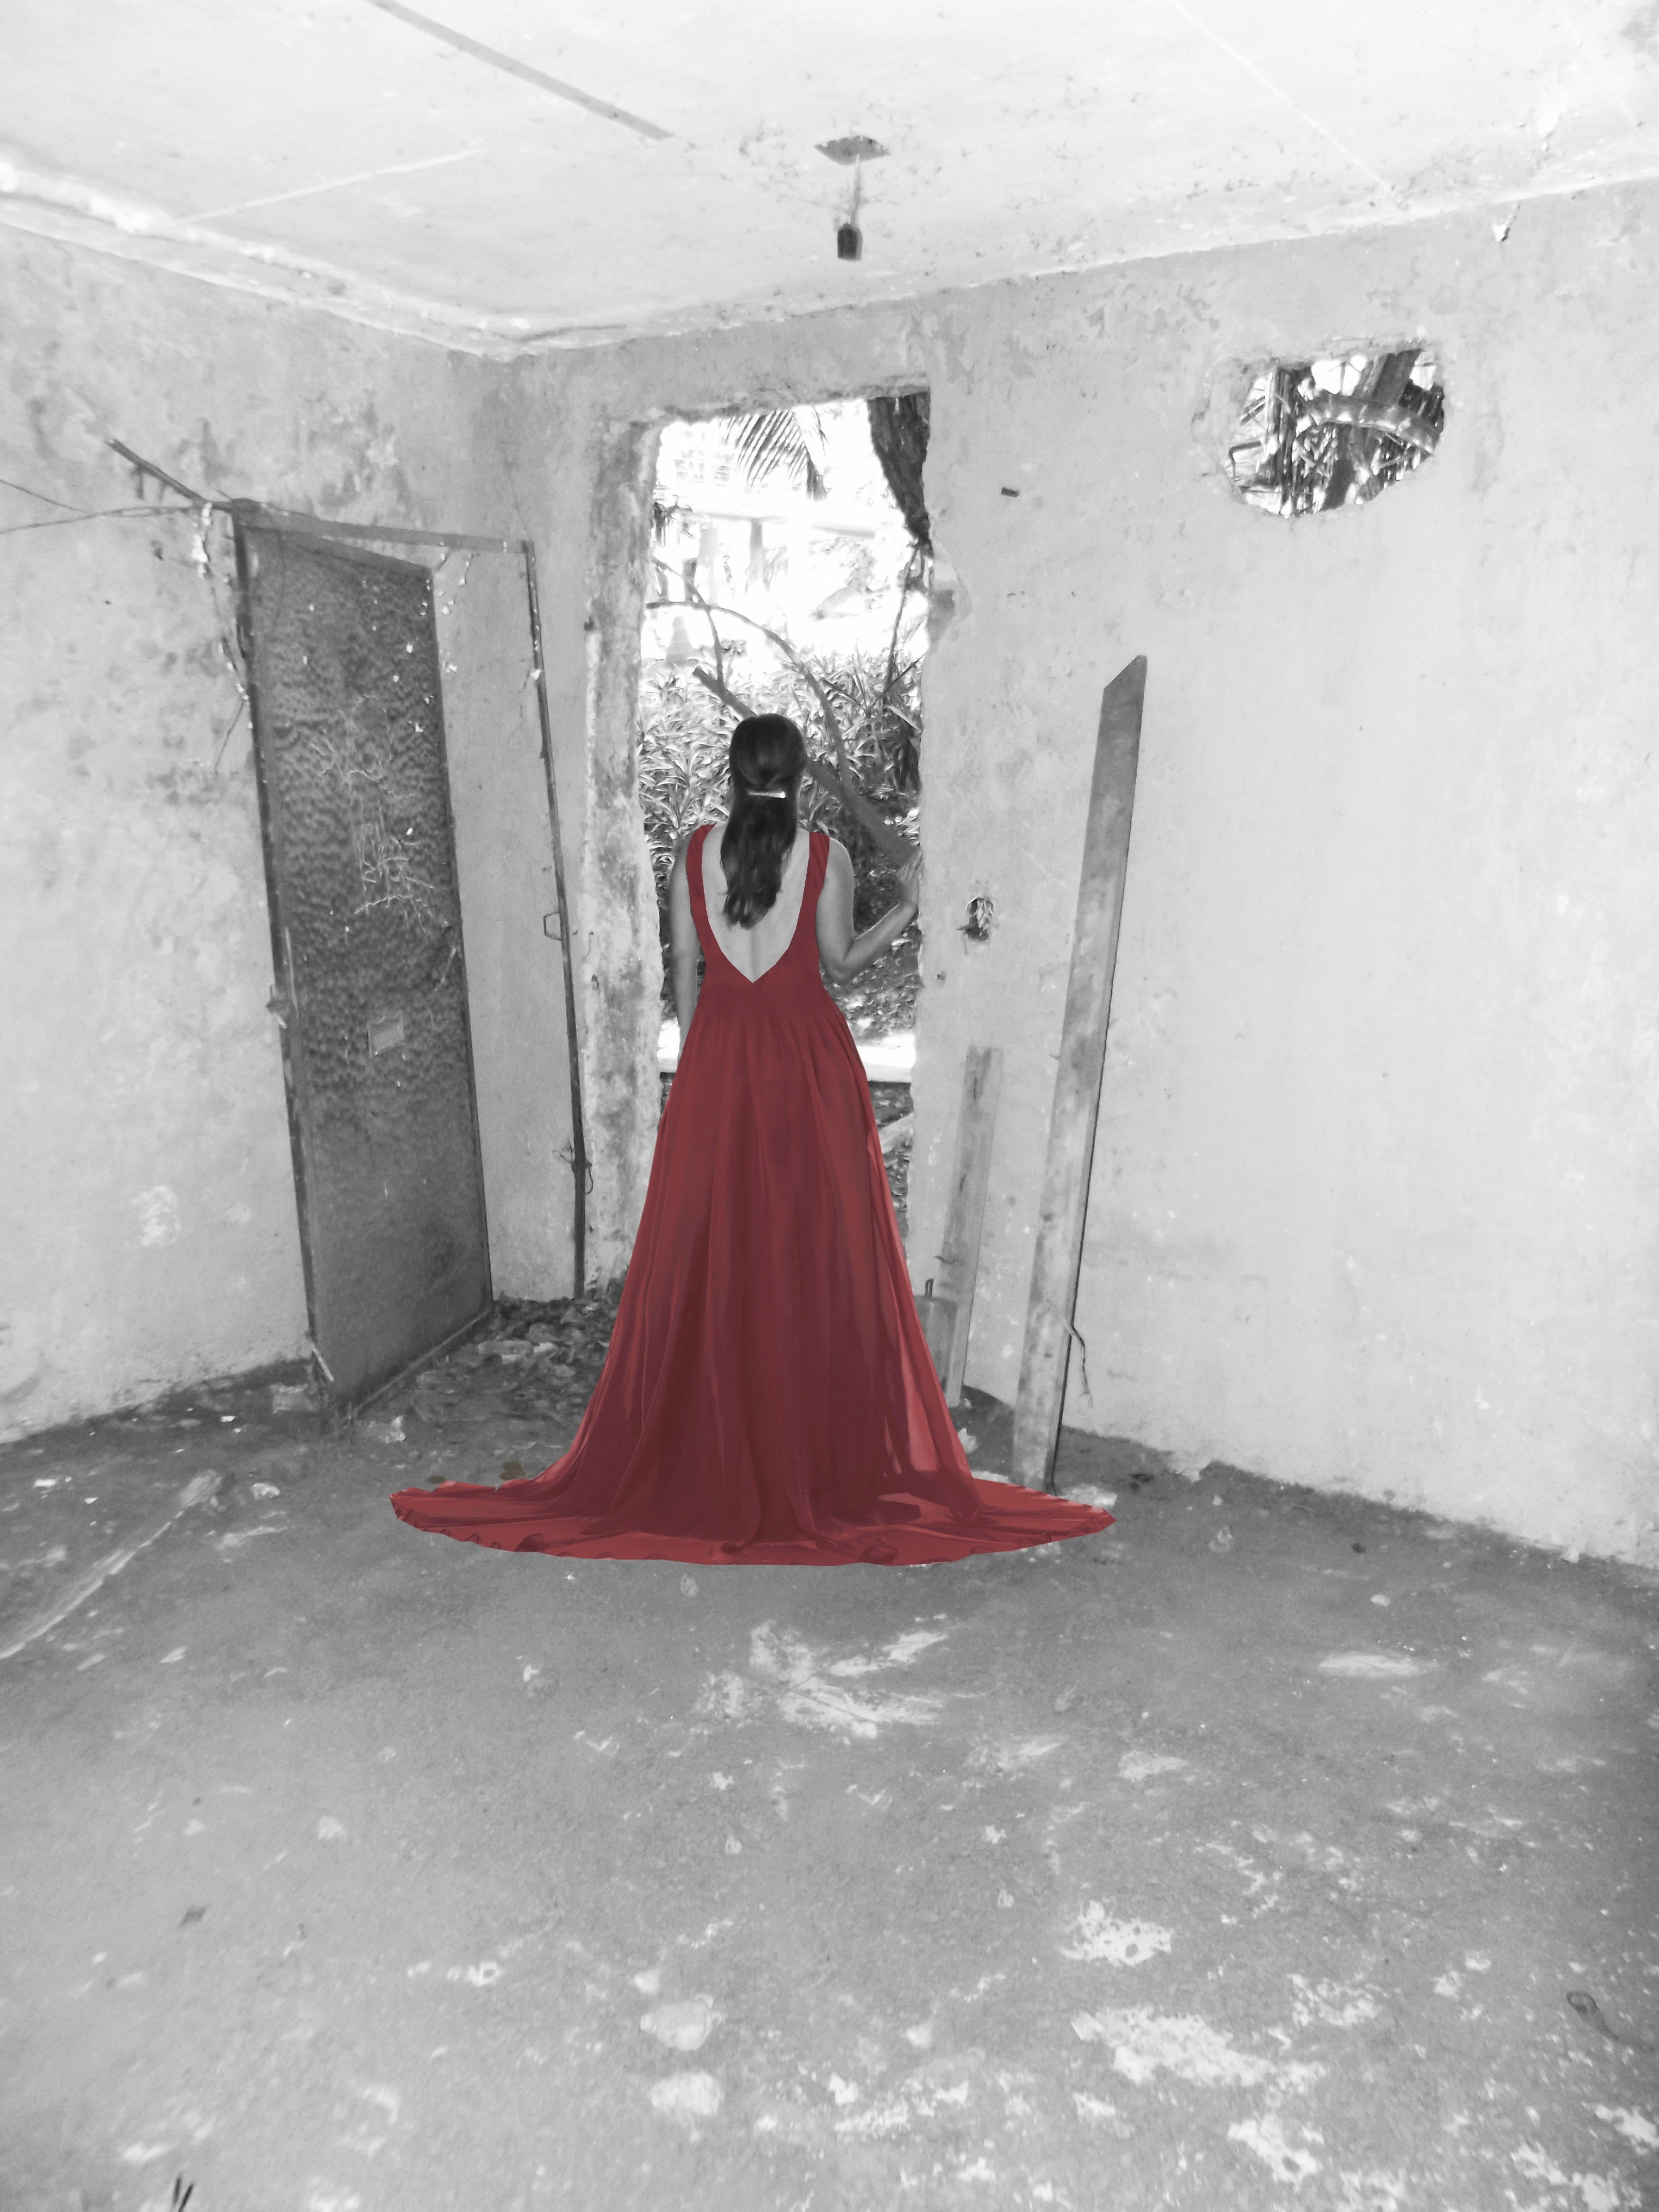
black and white, girl, woman, white, photography, red, fashion, clothing, black, monochrome, bride, rubble, dress, women, photograph, beauty, image, debris, network, gown, farewell, monochrome photography, bachelor